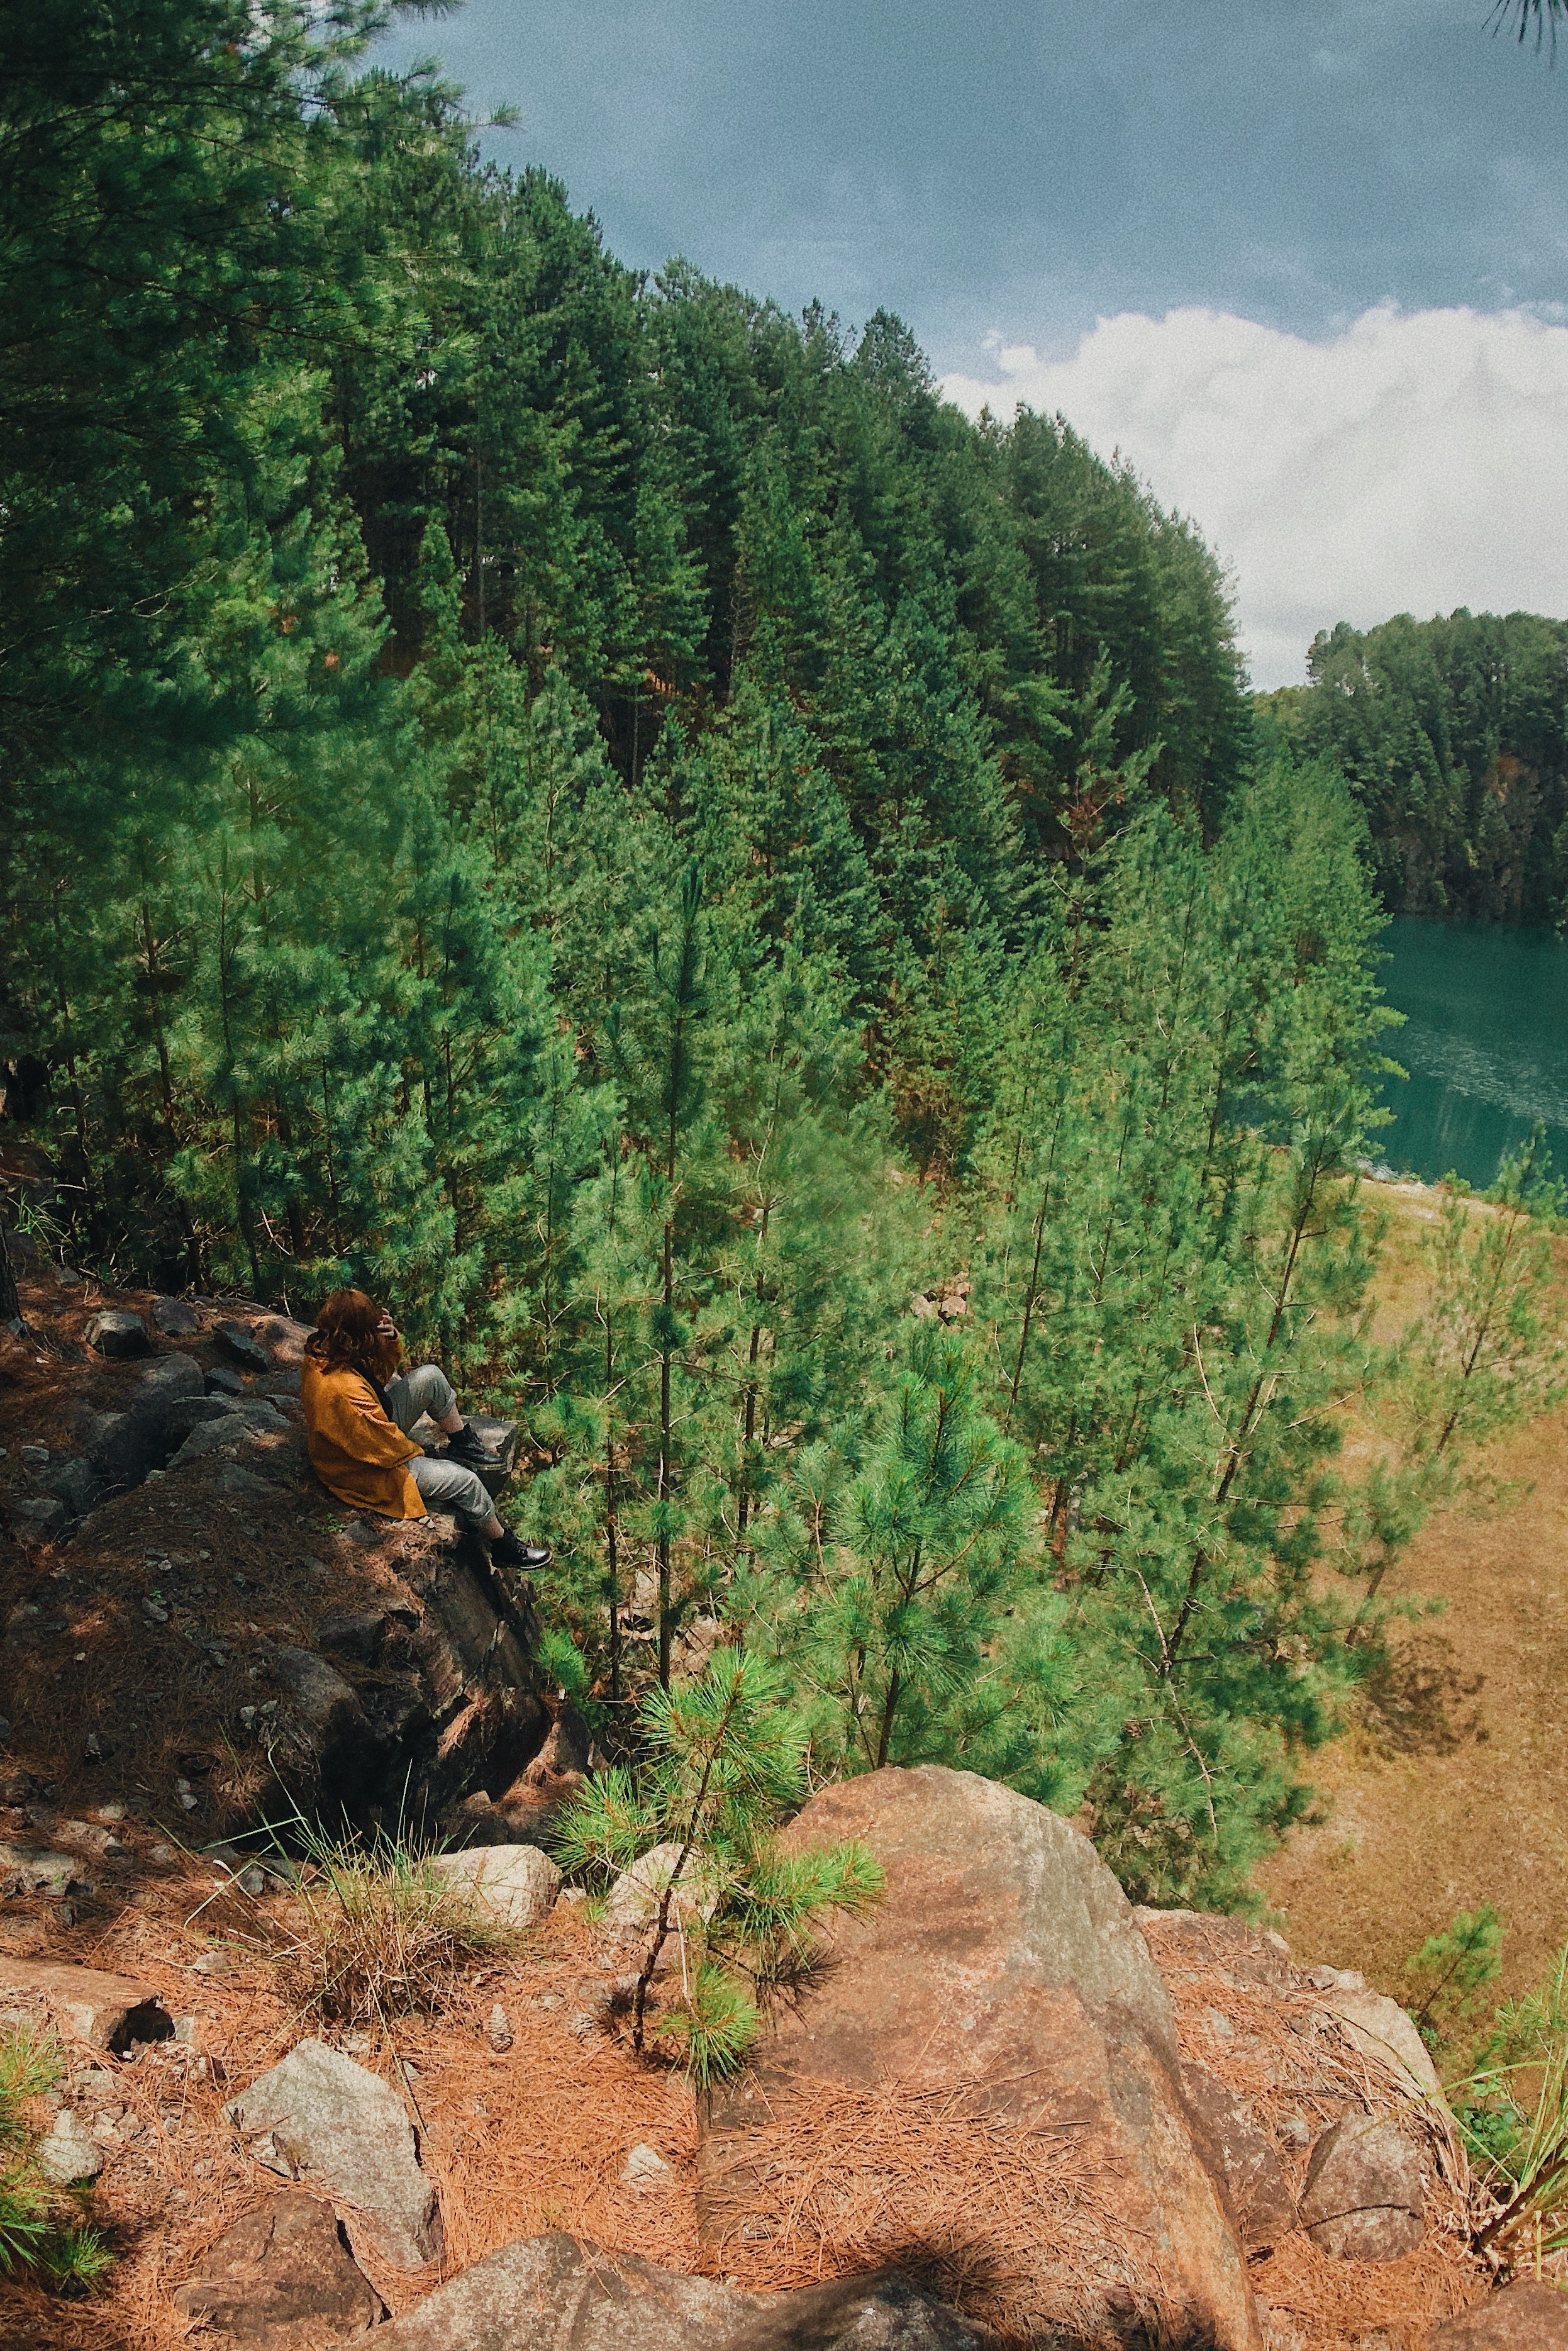
vegetation, tree, nature, green, natural environment, forest, biome, rock, wilderness, nature reserve, plant community, plant, woody plant, tropical and subtropical coniferous forests, shrubland, grass, leaf, geological phenomenon, rainforest, geology, jungle, wildlife, national park, soil, hill station, outcrop, shrub, temperate broadleaf and mixed forest, old growth forest, pine family, terrain, state park, escarpment, woodland, road, valdivian temperate rain forest, hill, conifer, chaparral, bedrock, temperate coniferous forest